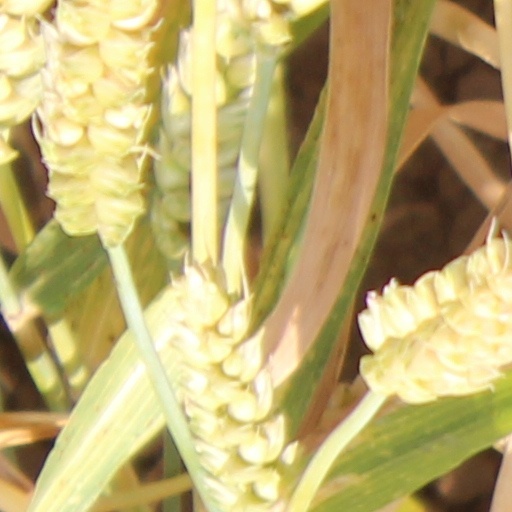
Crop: wheat